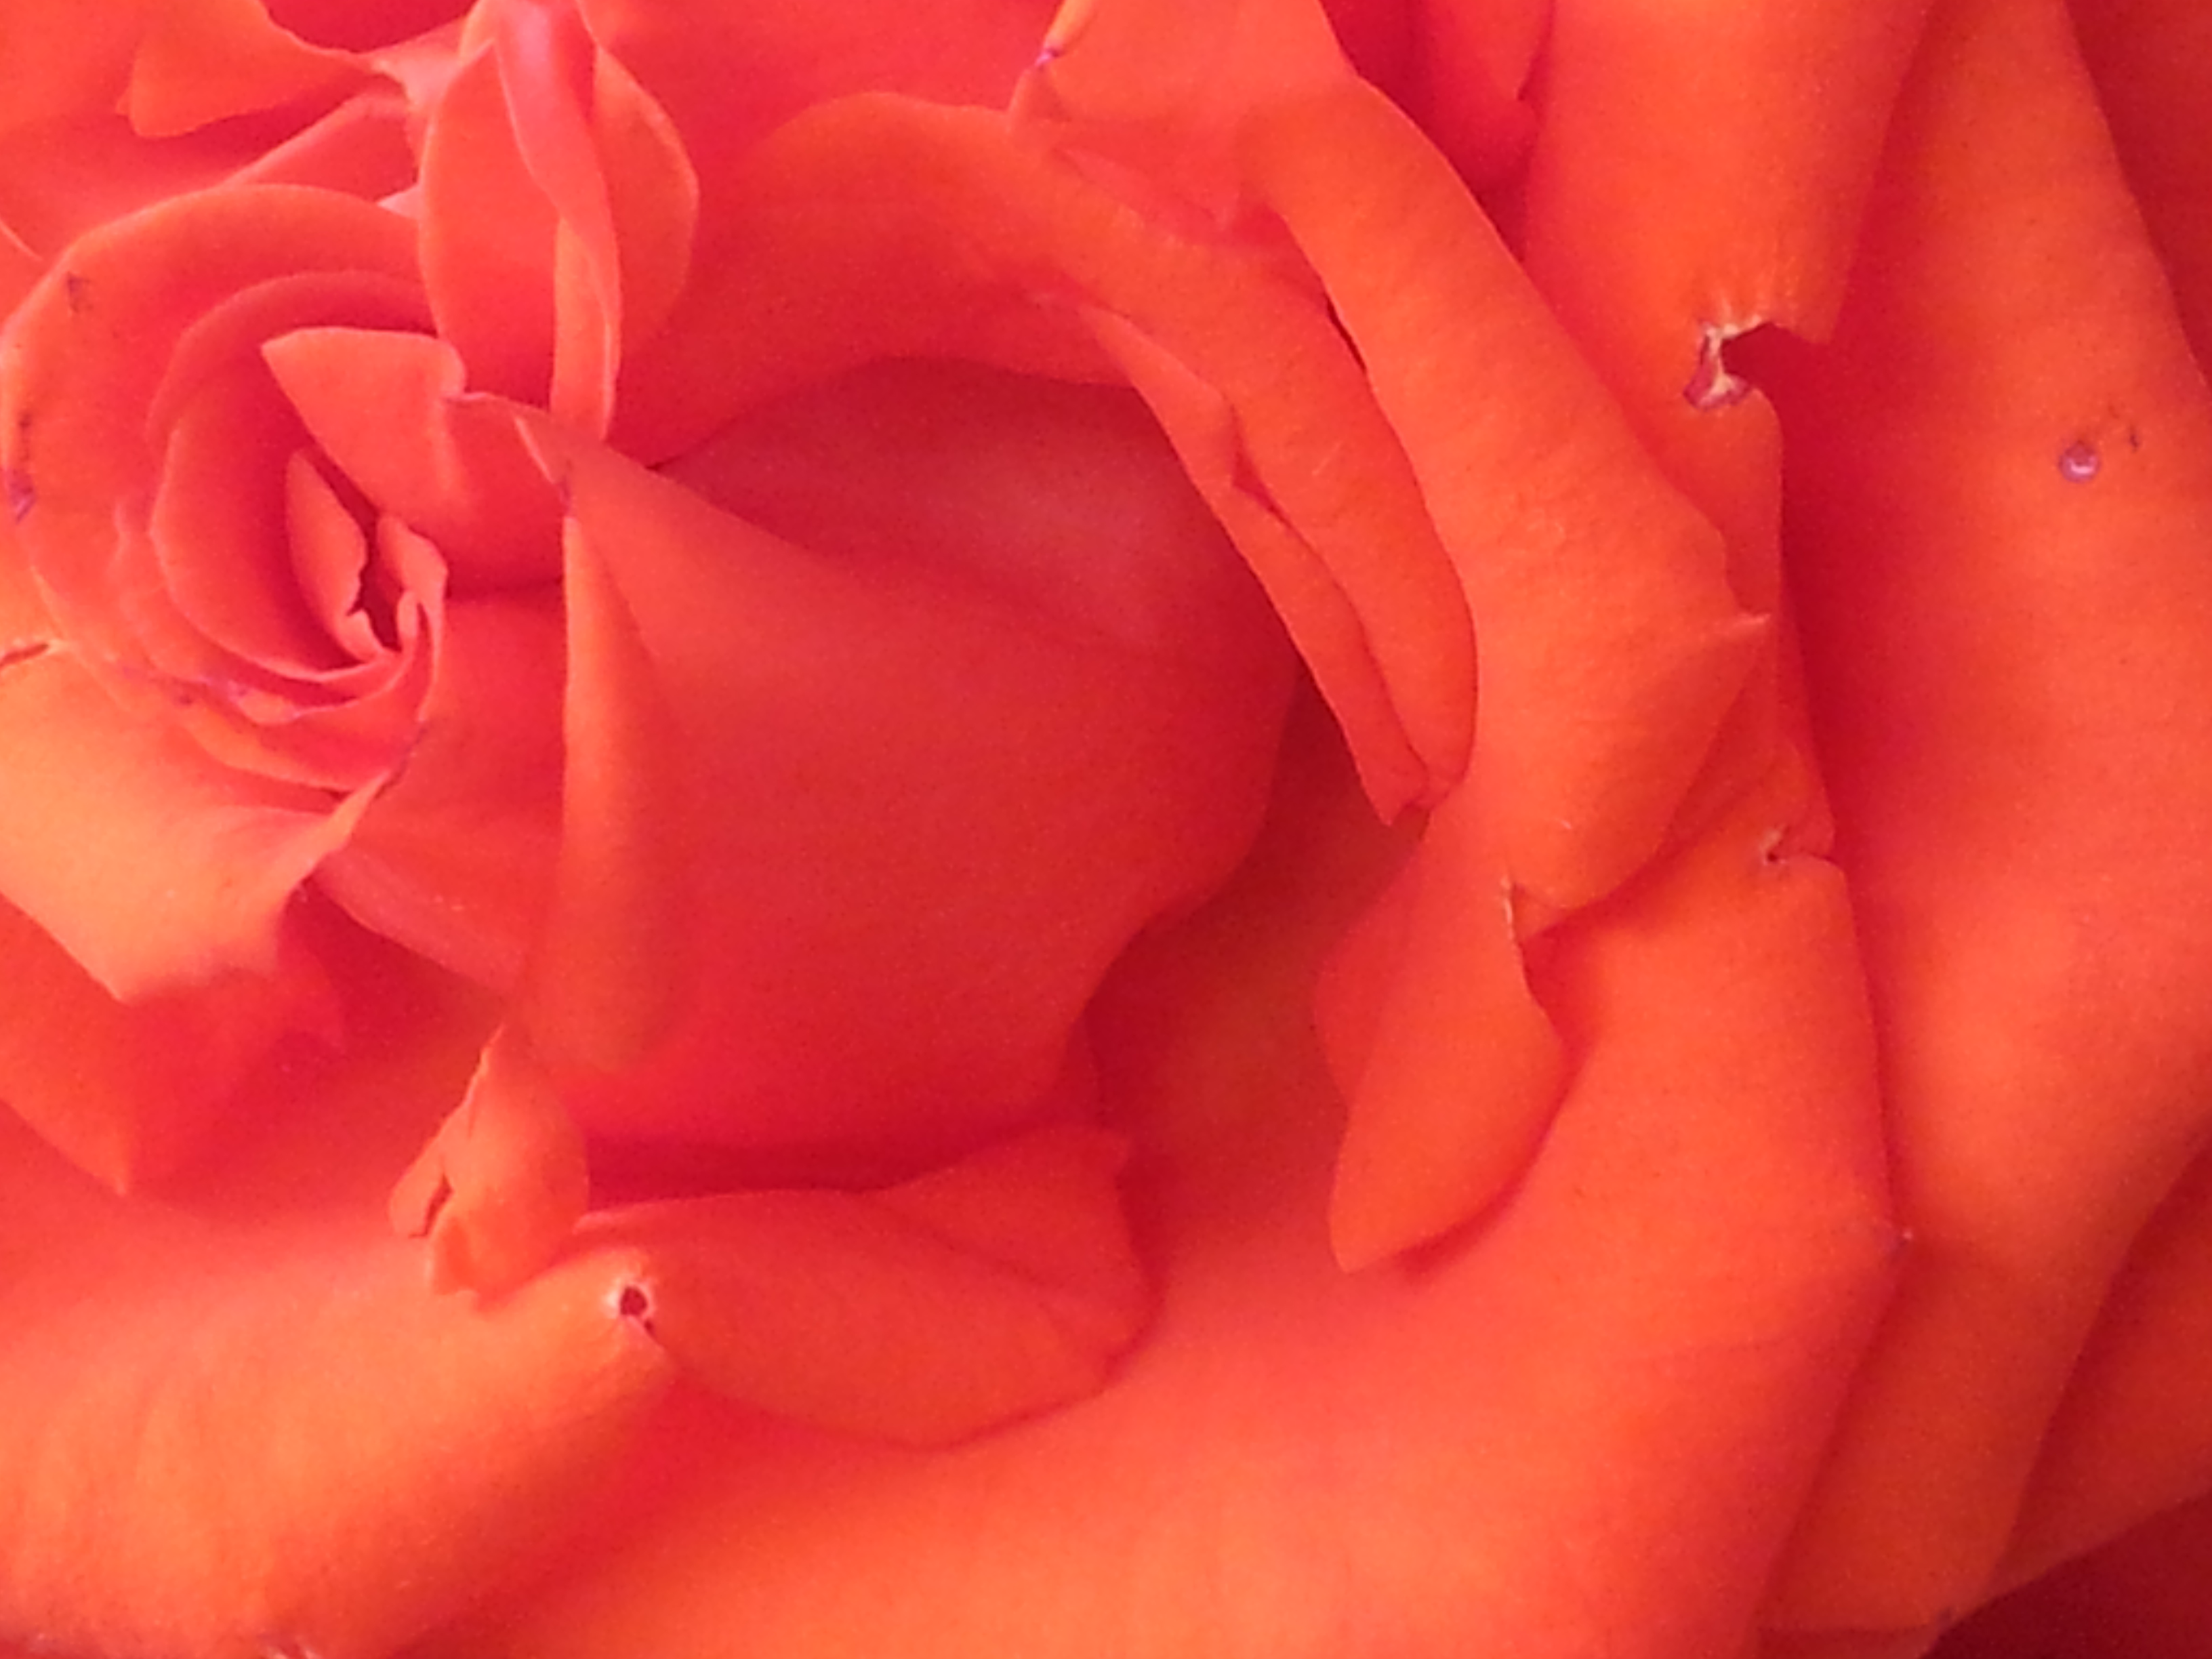
flower, red, rose, petal, garden roses, orange, peach, pink, floribunda, close up, rose family, plant, Hybrid tea rose, flowering plant, rose order, macro photography, begonia, perennial plant